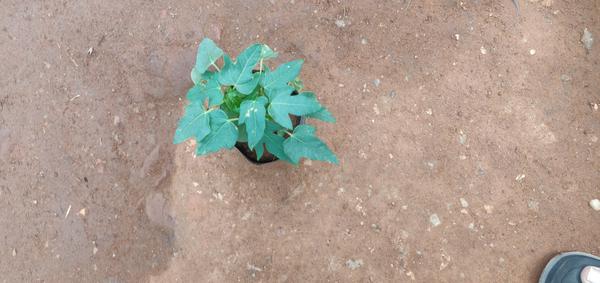
Plant: Pappaya